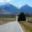
Label: road